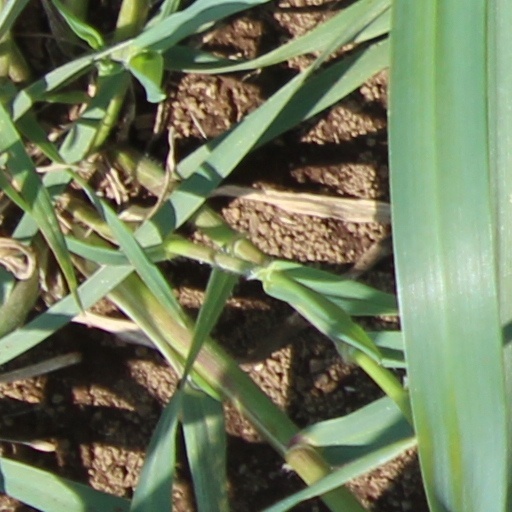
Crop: wheat